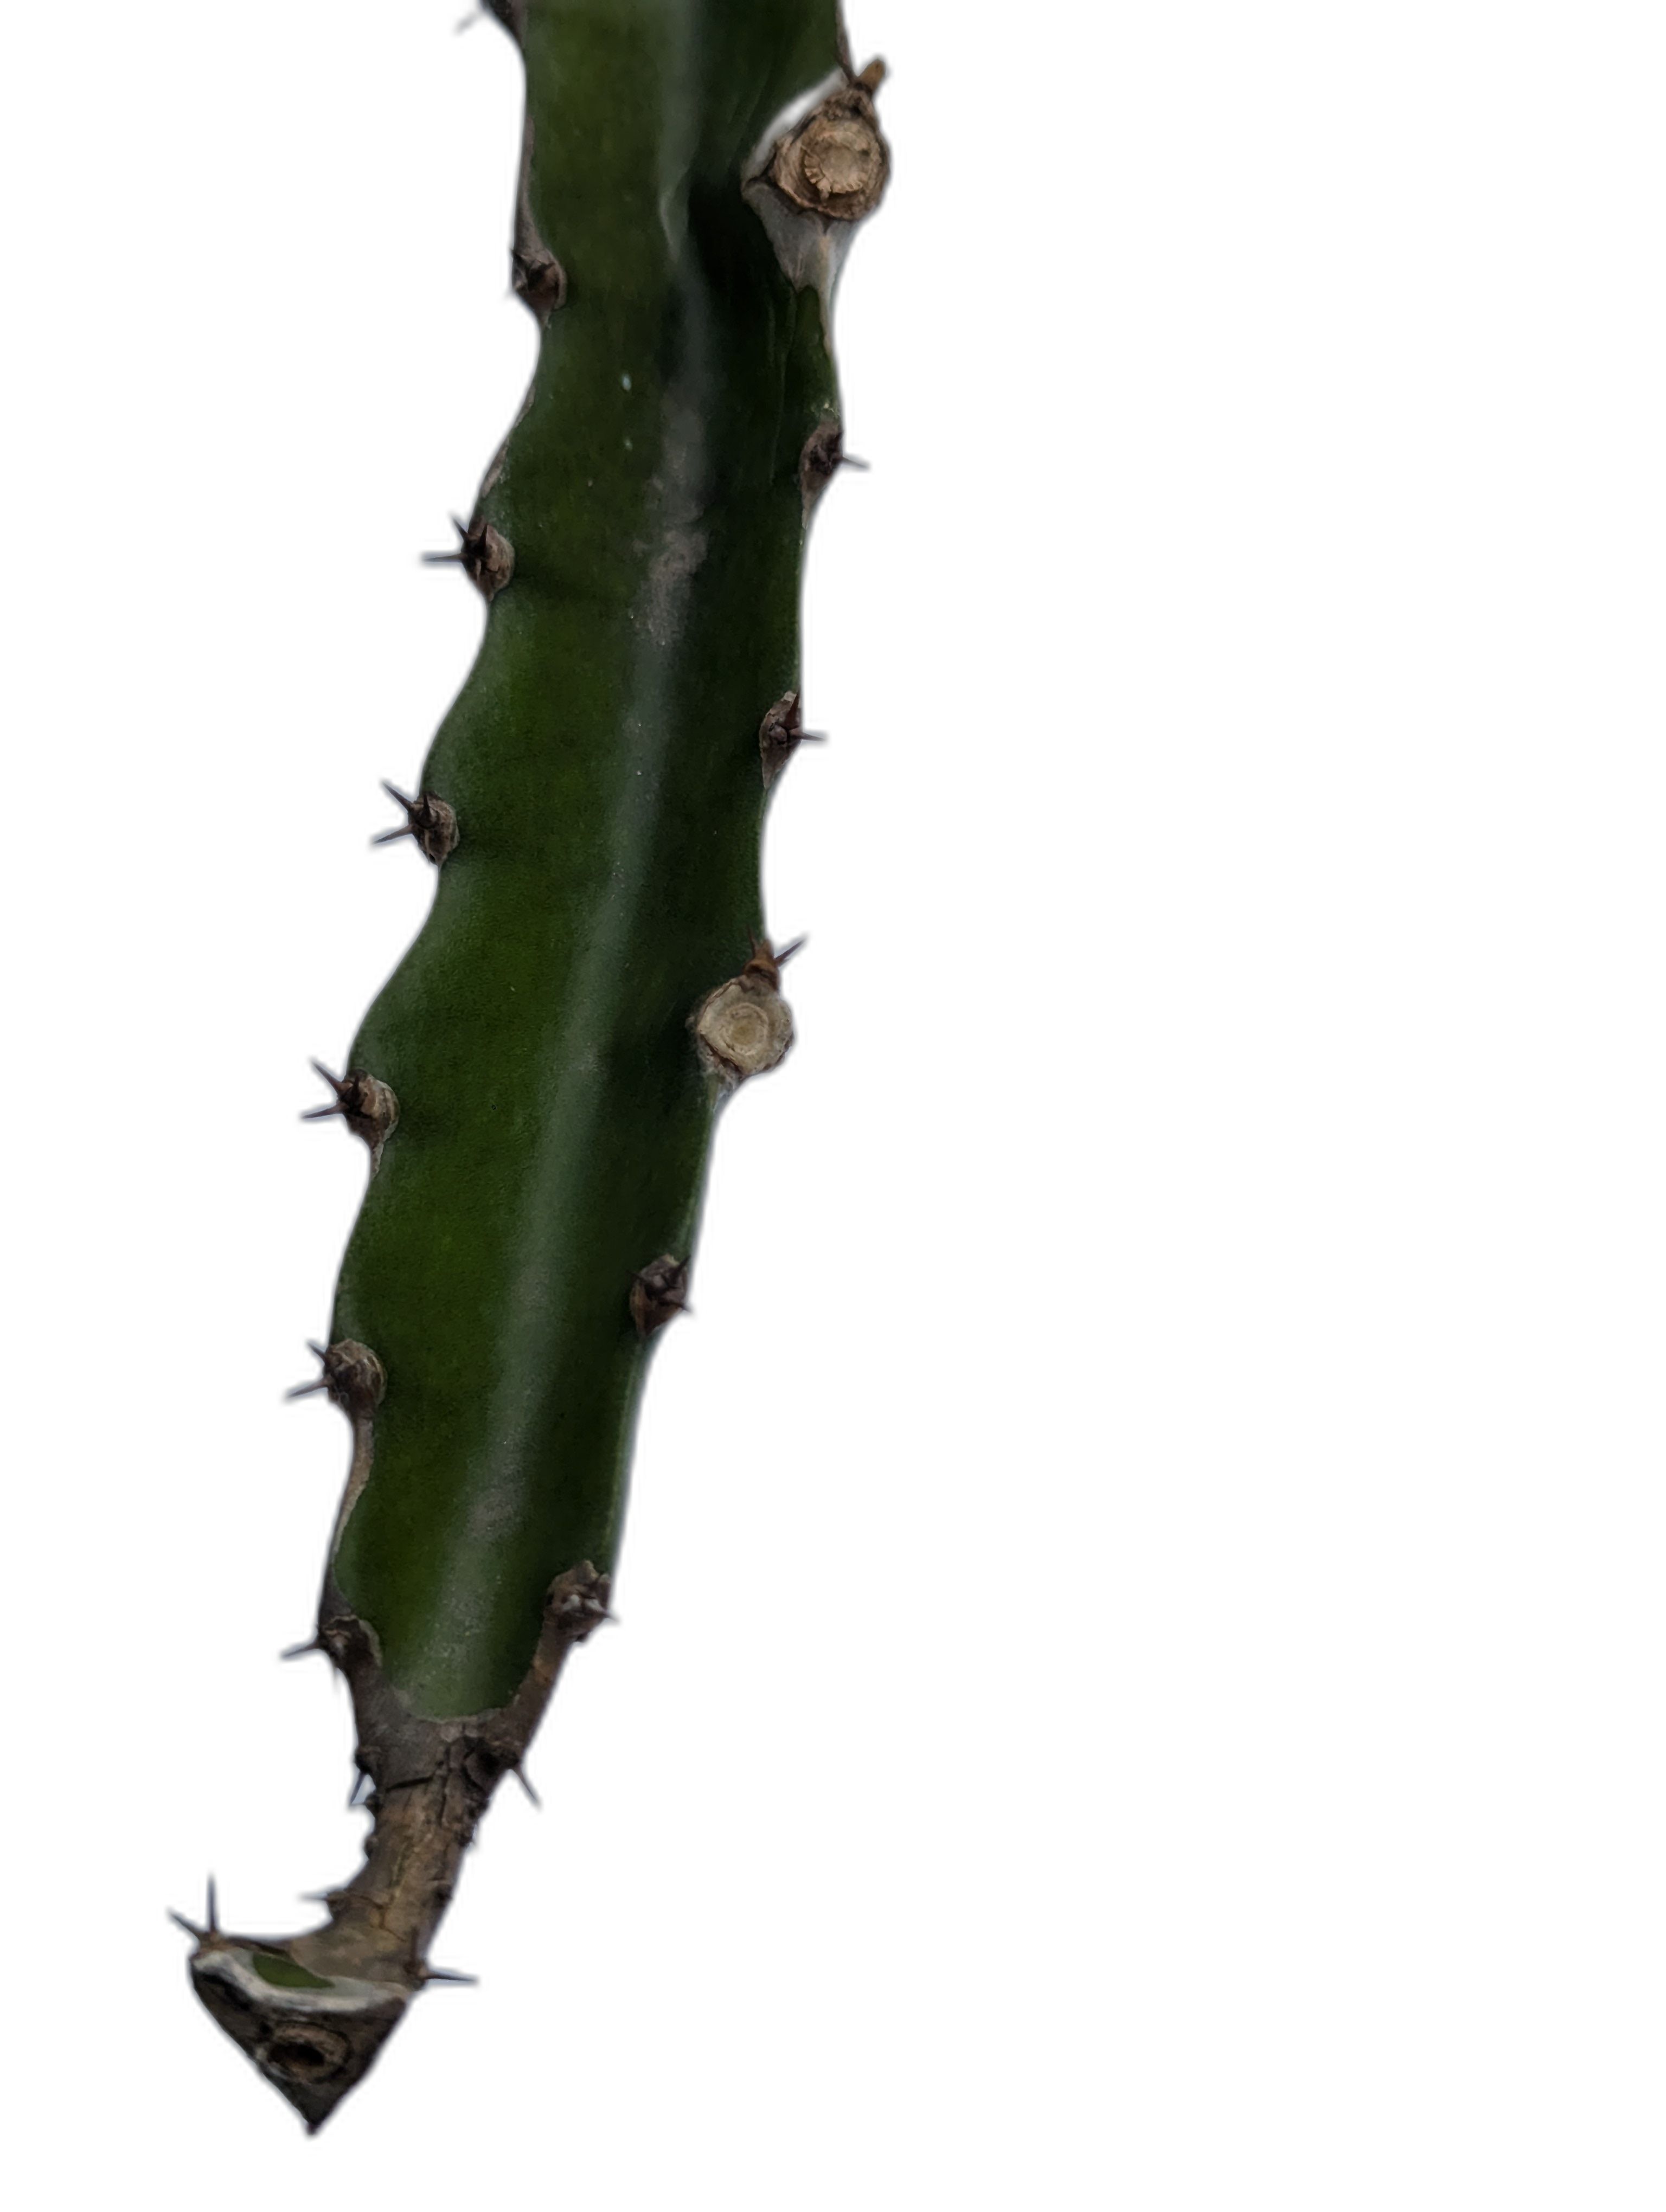
Label: Good leaf